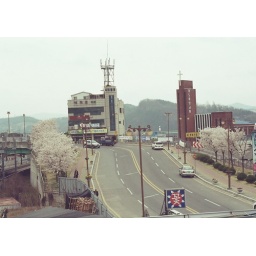
Main road by the train station in Cheongdo